Osamu Nakako

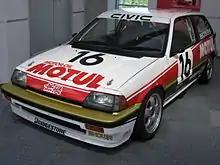
Nakako won every race of the 1987 JTC season with the E-AT Civic Si

For the 1987 JTC season, Nakako again had a new co-driver in Hideki Okada. It proved to be a dominant season for Nakako and Okada as they achieved the feat of winning all six races held during the season, with Nakako winning his first drivers' championship and Honda their first manufacturers' title. Honda introduced the new EF3 Civic SiR for 1988, and during the season the pair won twice and finished second three times to win the championship for the second consecutive year. After finishing third in the 1989 standings with two wins driving alongside Toshio Suzuki, Nakako was reunited with Okada for 1990, and with the new EF9 Civic SiR, the duo won twice to take third in the standings again. Nakako became champion again in 1991, having scored two wins, and then made it back-to-back titles in 1992 after starting the season with two wins in the EF9 Civic and finishing it with two further wins in the new EG6 Civic SiR, which was introduced by Honda at the fourth round. Three victories in 1993 brought third place in the standings for Nakako that season.